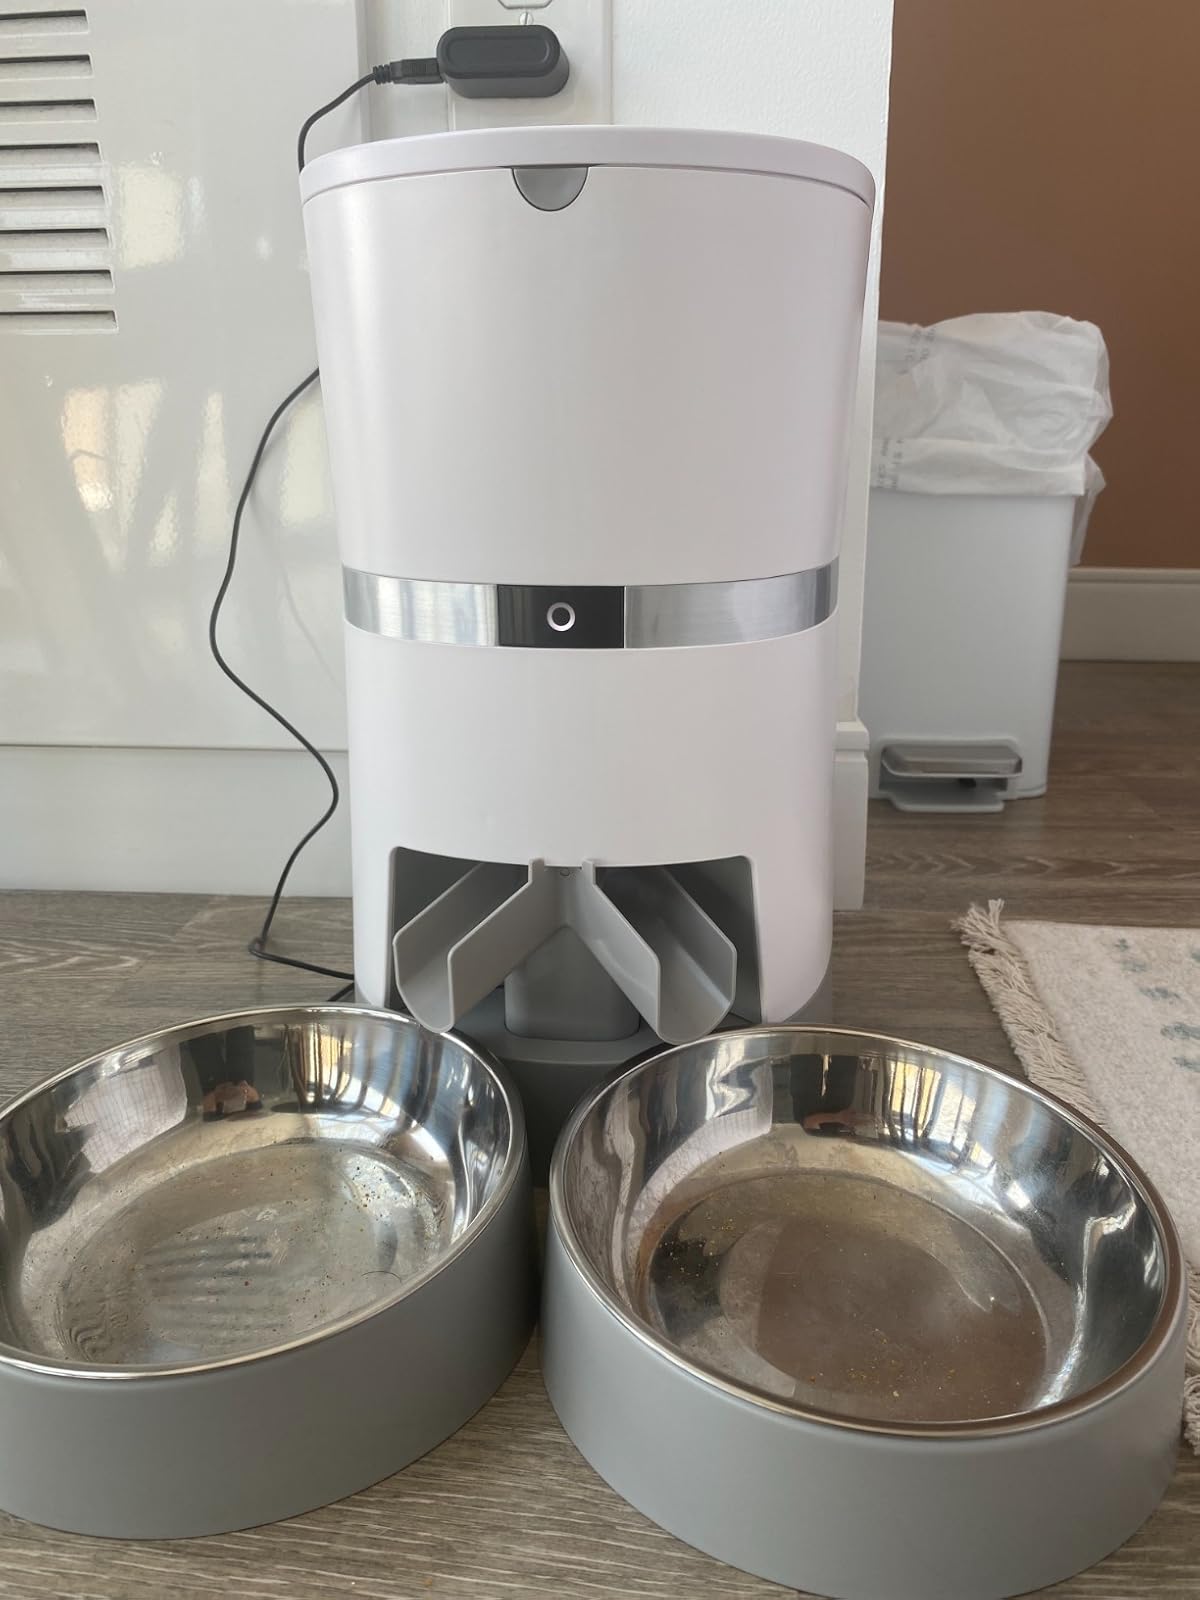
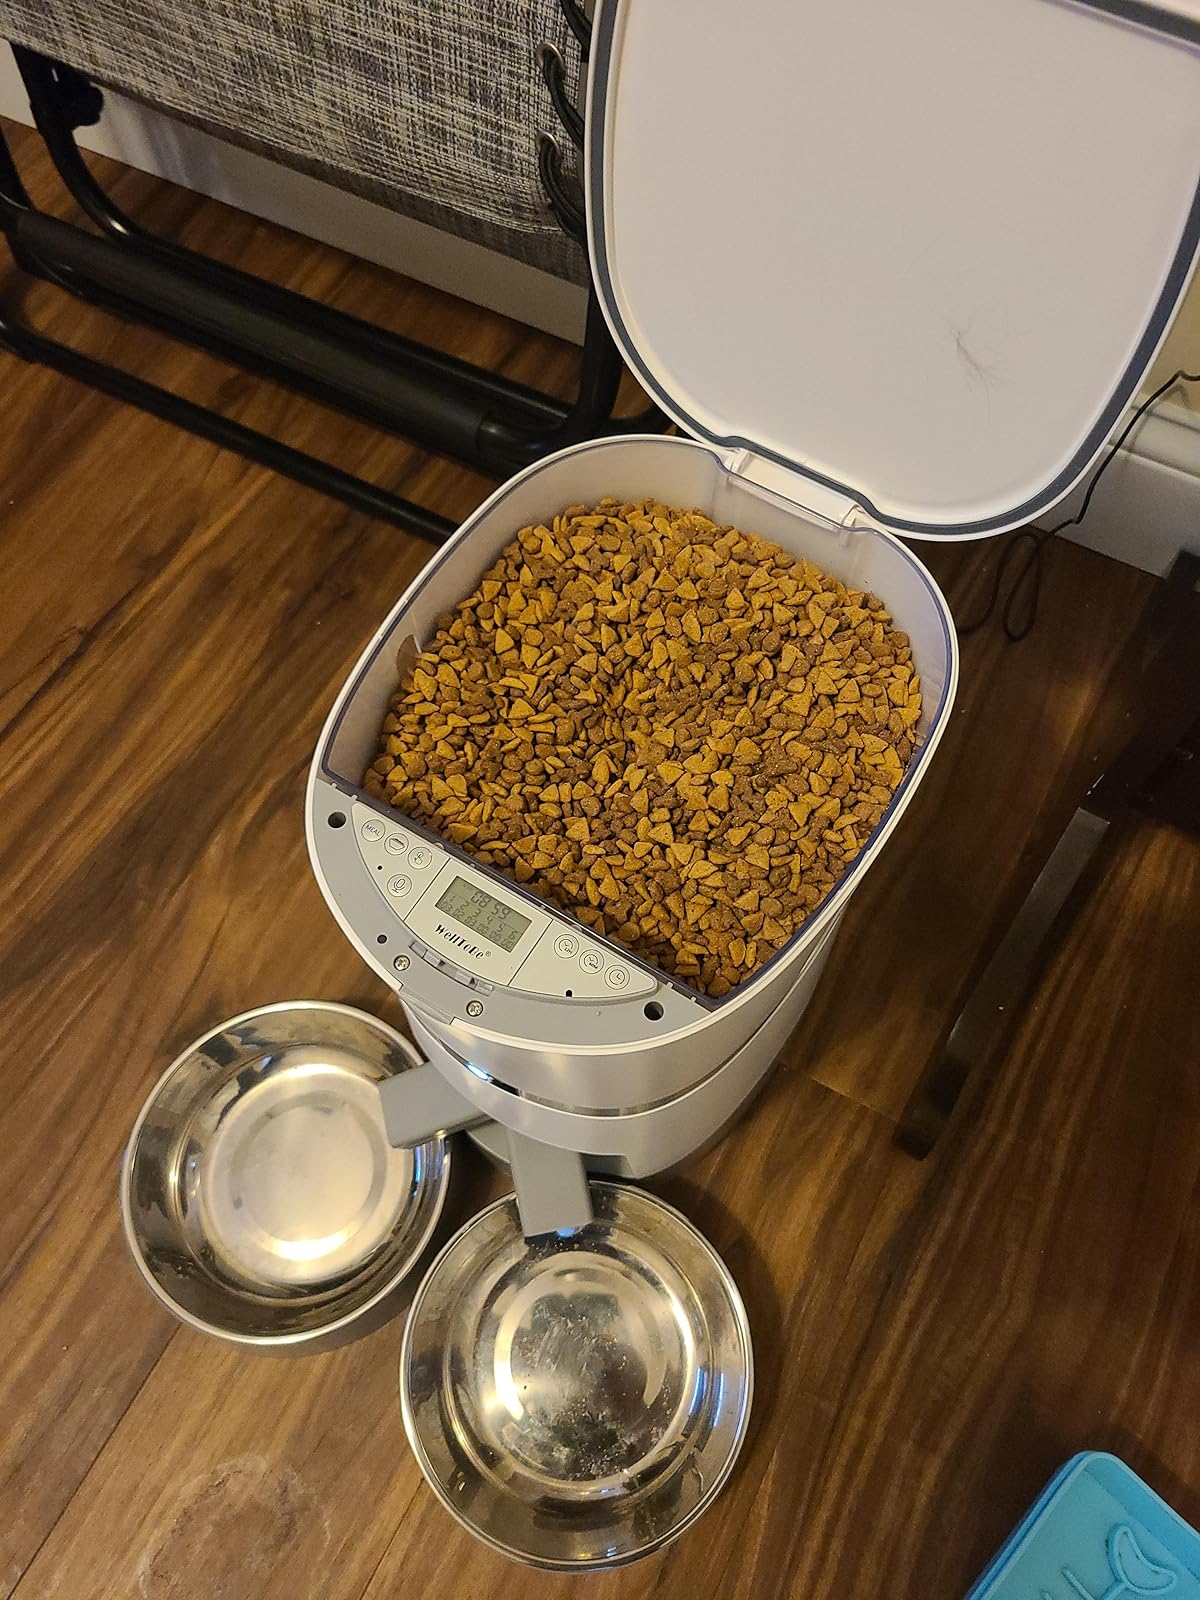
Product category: items_feeder
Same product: yes